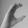
ASL letter: C